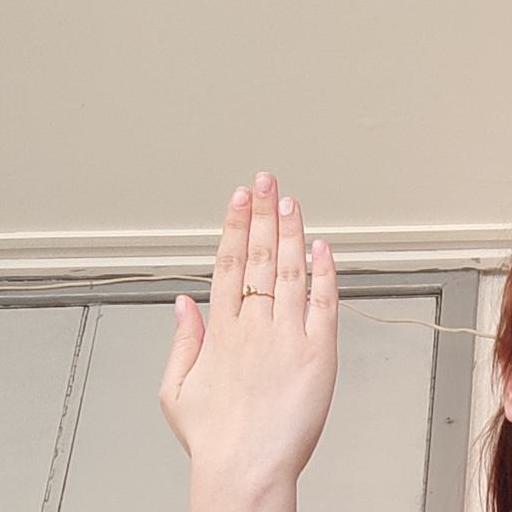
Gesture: stop_inverted